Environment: real
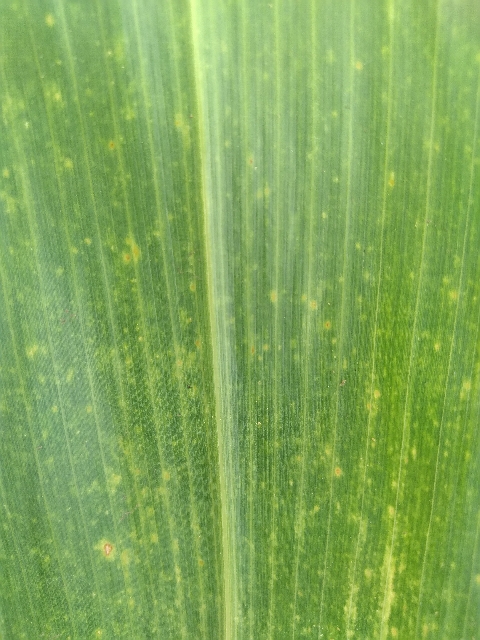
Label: lethal_necrosis